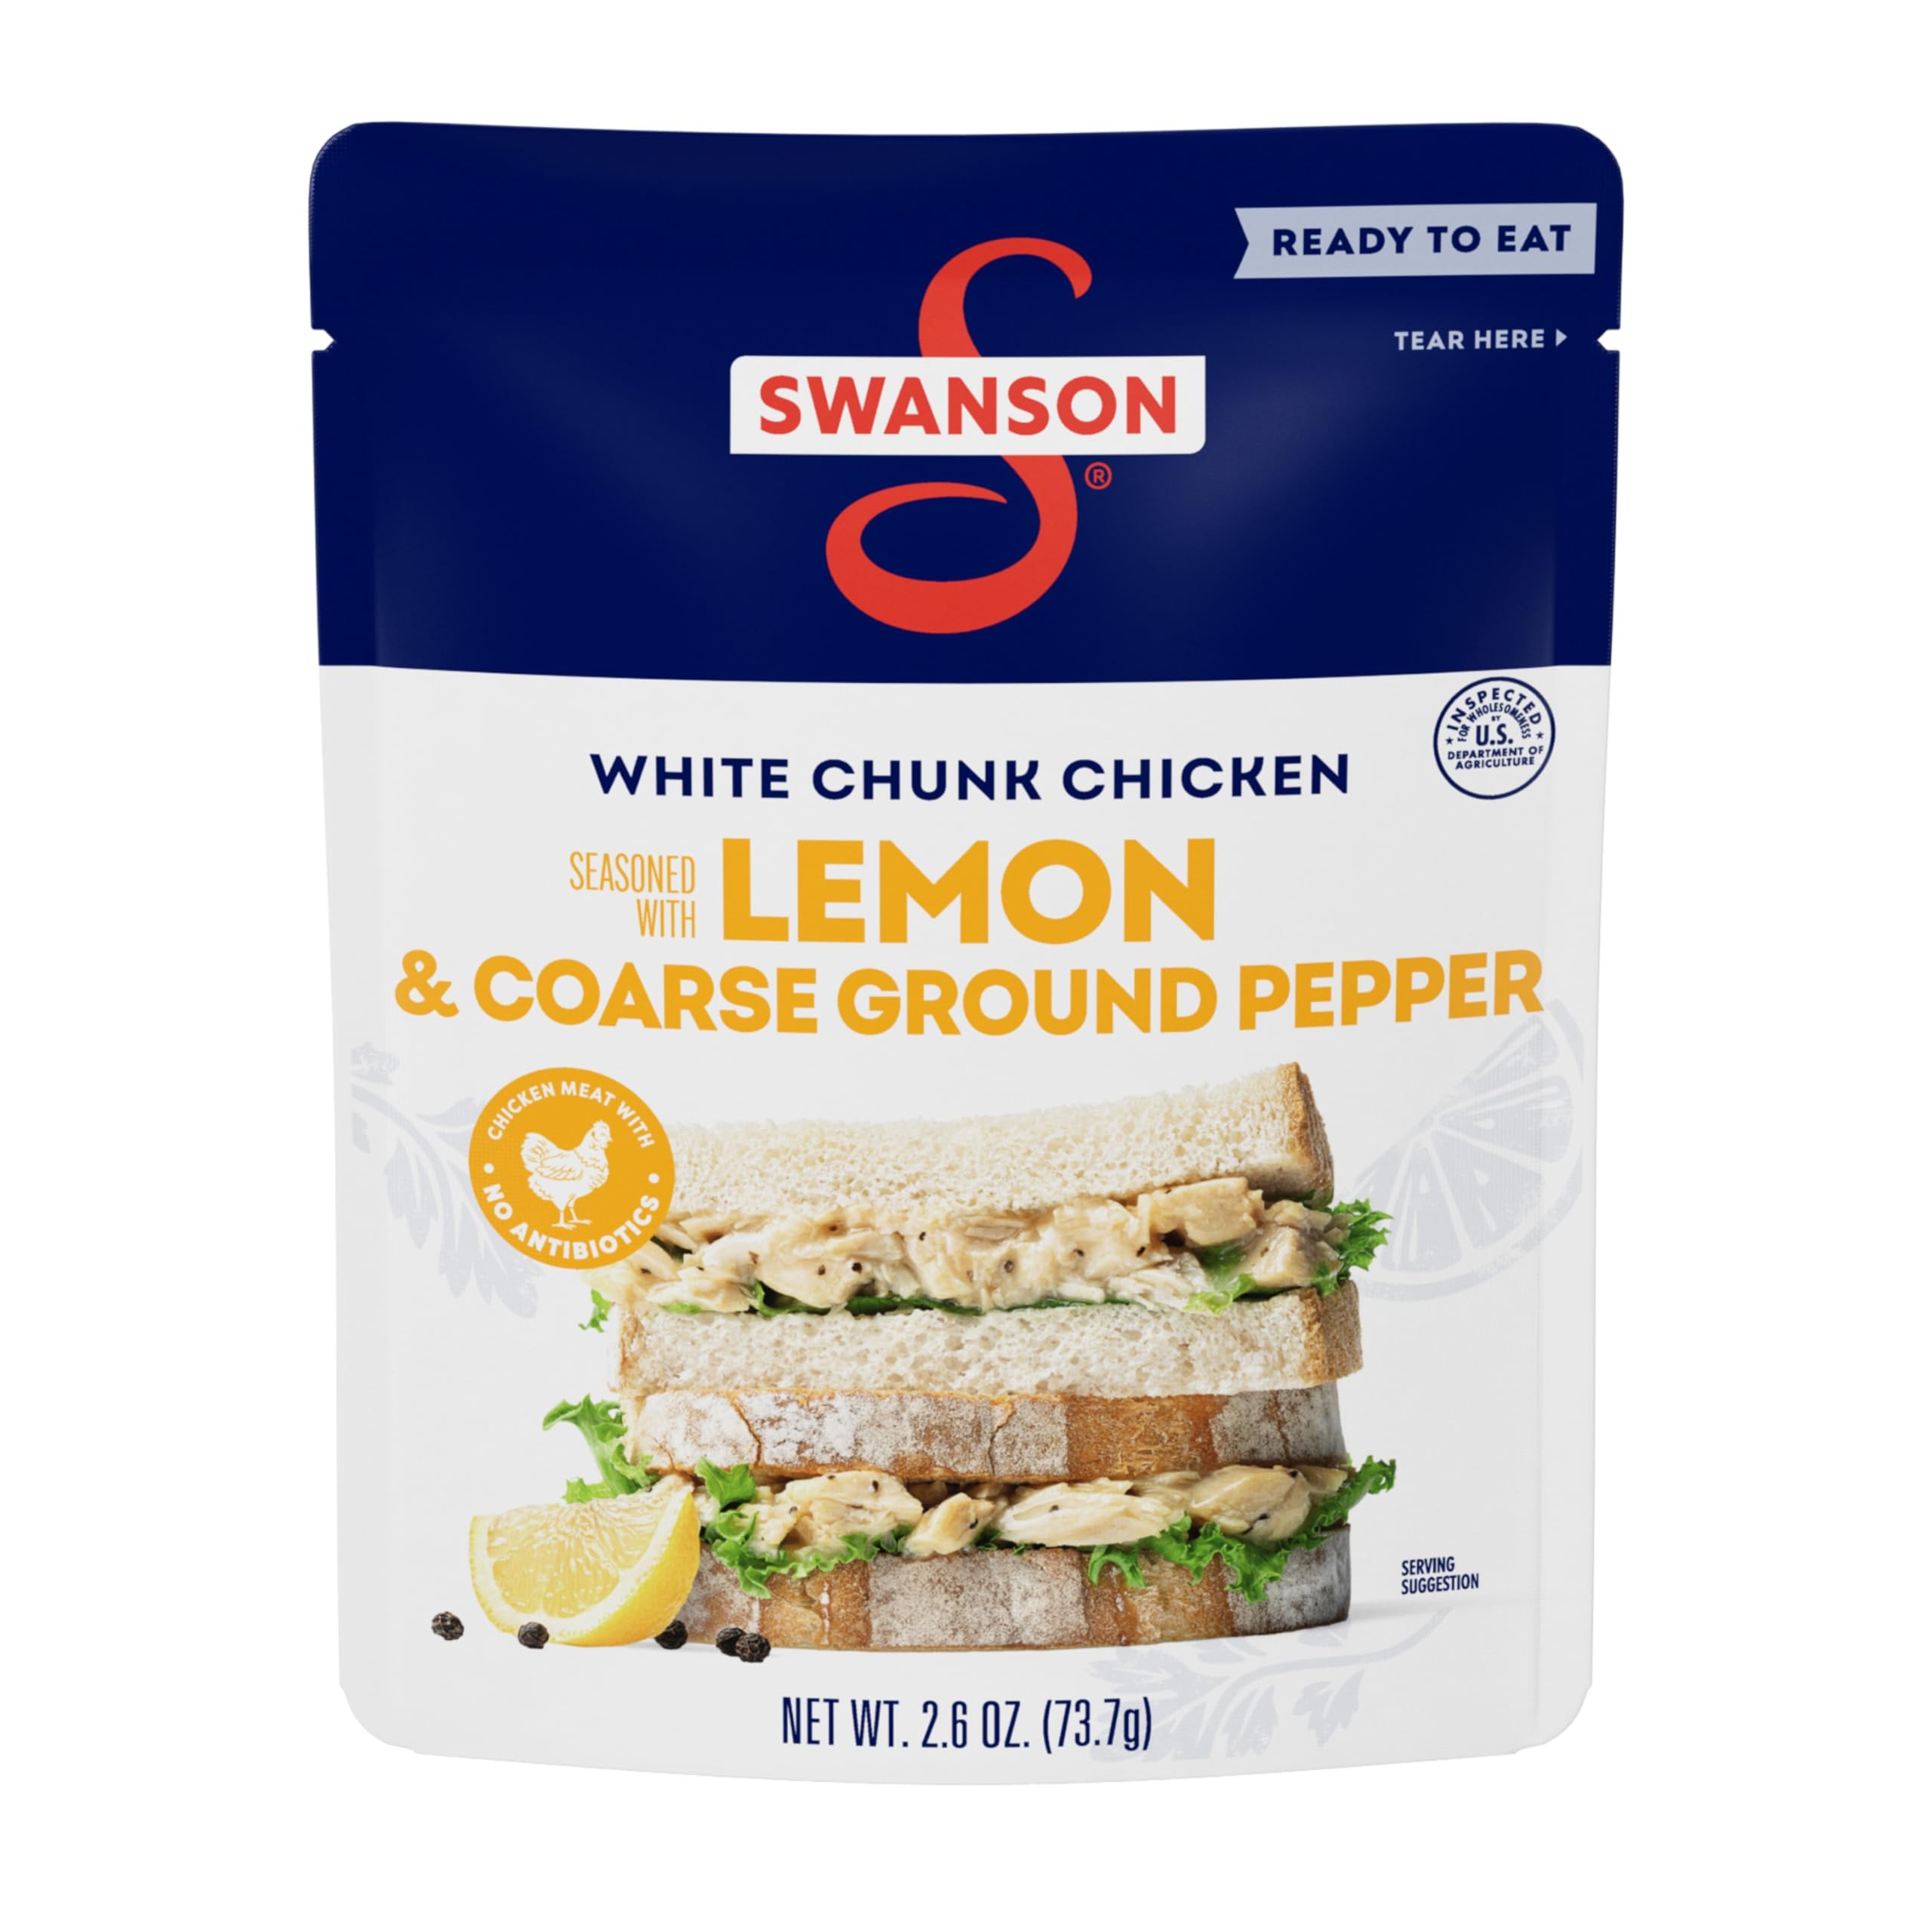
Item Name: Swanson Lemon and Coarse Ground Pepper White Chunk Fully Cooked Chicken, Ready to Eat, Simple On-the-Go Meals, 2.6 oz Pouch
Bullet Point 1: One (1) 2.6-ounce pouch of Swanson Lemon and Coarse Ground Pepper White Chunk Fully Cooked Chicken
Bullet Point 2: Tender chunks of fully cooked chicken breast for a quick and easy lunch to go
Bullet Point 3: Premium white Swanson chicken with no antibiotics or added MSG
Bullet Point 4: 97% fat-free, gluten-free and has 11 grams of protein in each 2.6-ounce serving
Bullet Point 5: Ready to eat with no need to drain; great on sandwiches, crackers, salads or straight from the pouch
Value: 2.6
Unit: Ounce

Price: 6.885